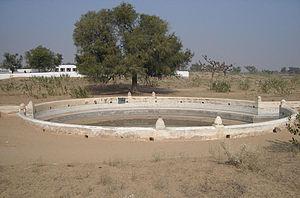
Vue d'un Johad au village Thathawata.
L'eau pluviale est le nom que l'on donne à l'eau de pluie après qu'elle a touché le sol, une surface construite ou naturelle susceptible de l'intercepter ou de la récupérer. Selon l'association française de normalisation il s'agit d'une « eau provenant des précipitations atmosphériques et qui ne s'est pas encore chargée de substances solubles provenant de la terre. »